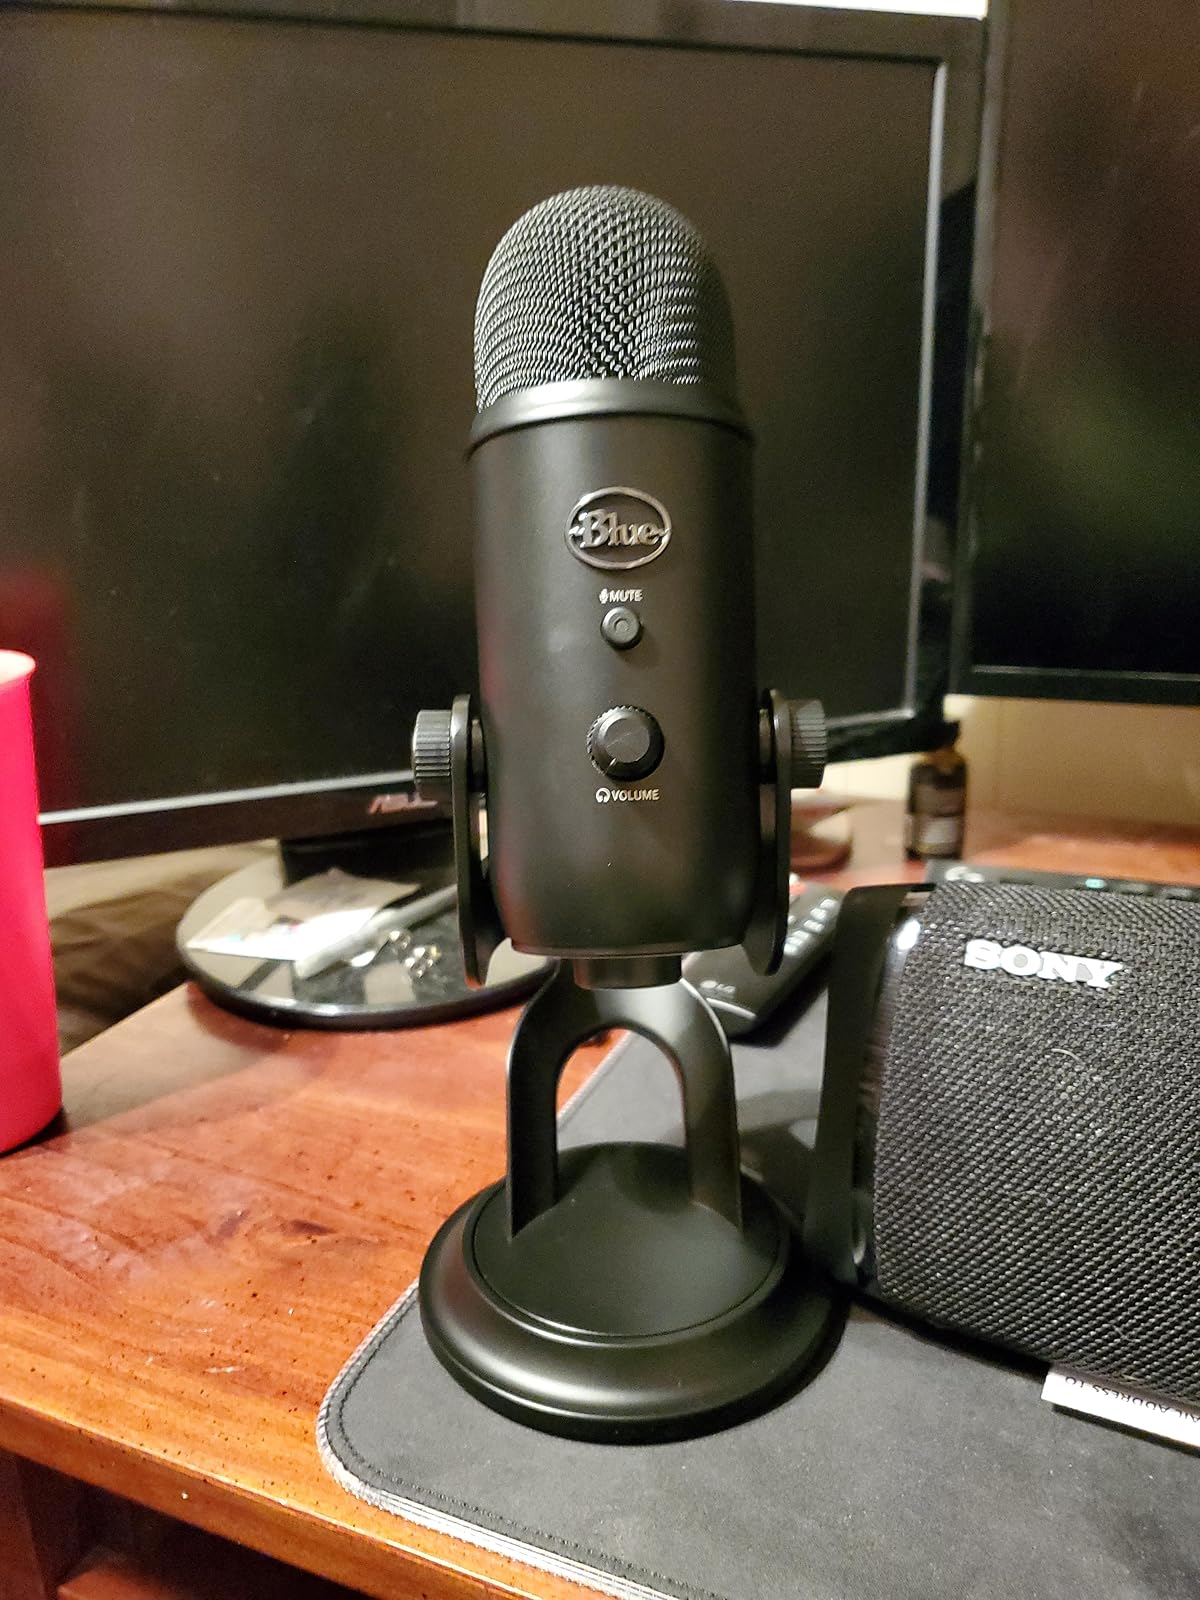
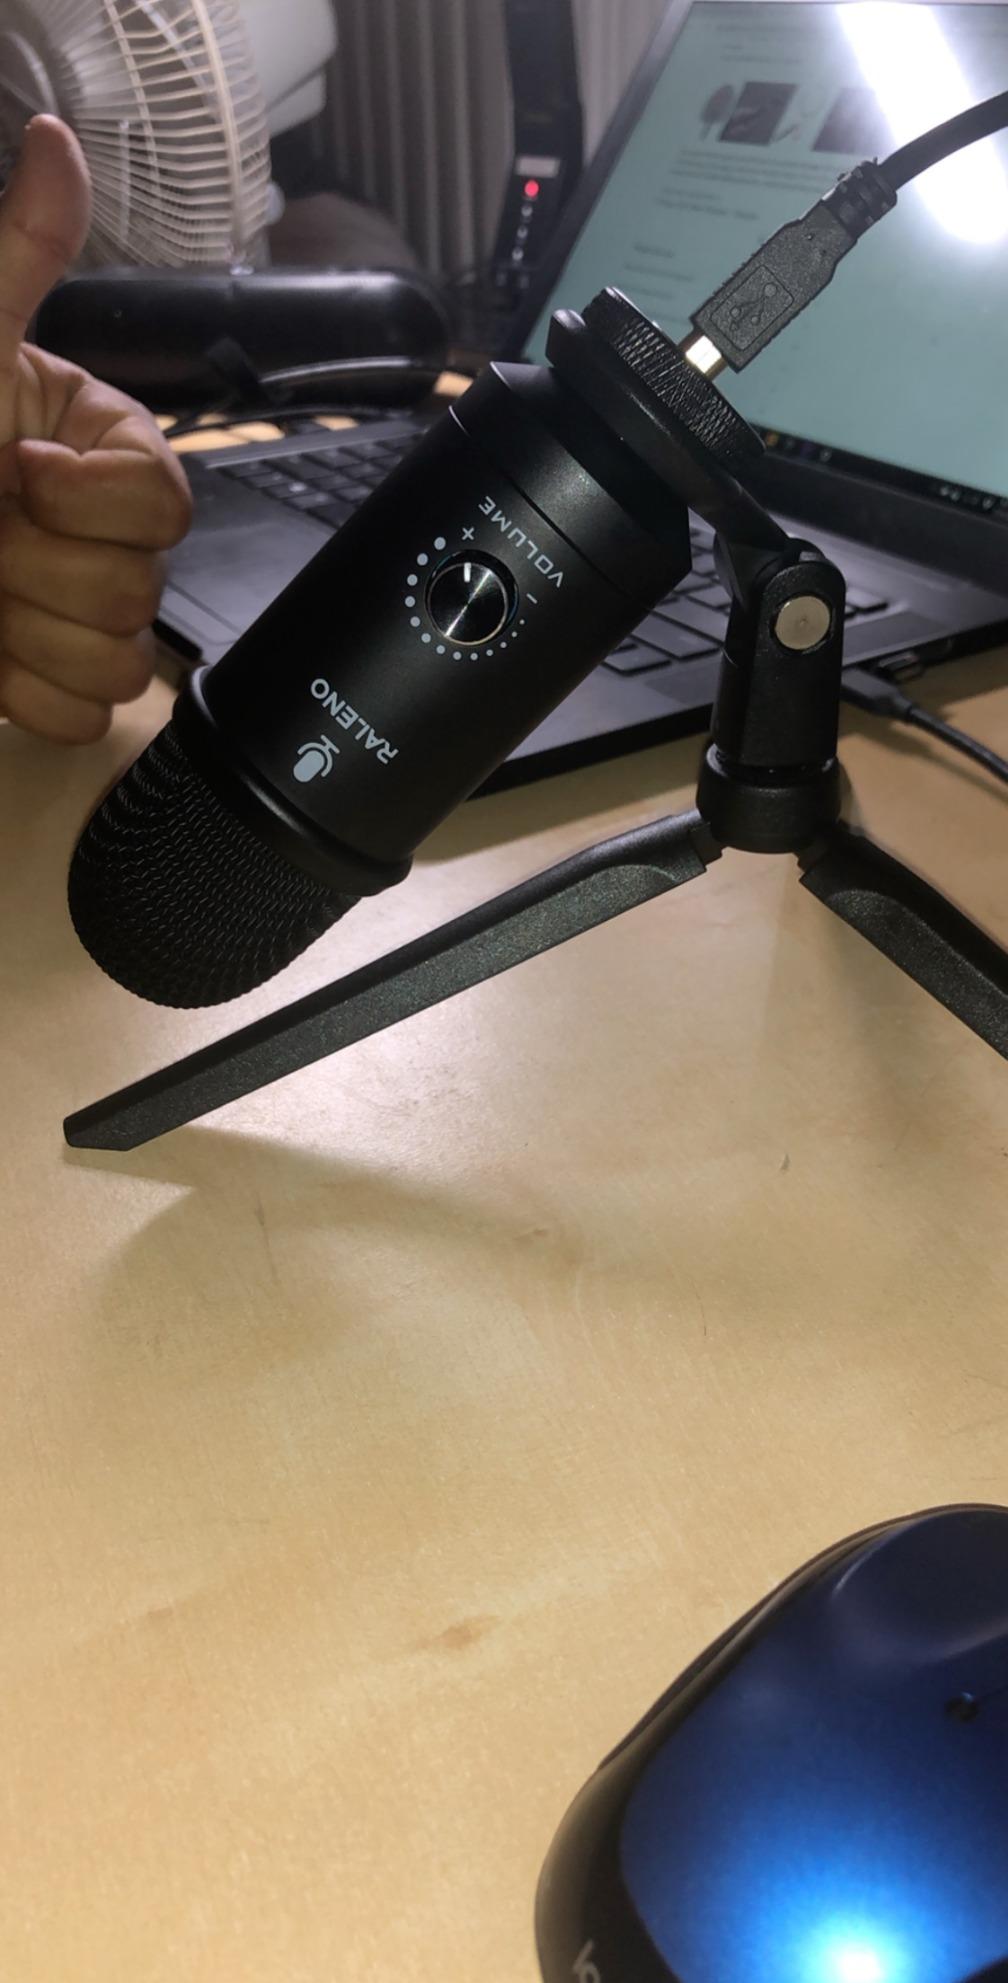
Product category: microphone
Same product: no